Gary Lewis (actor)

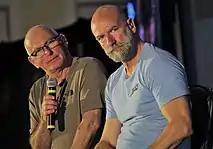

Lewis's first professional role, in 1993, was in BBC's anthology series "Screen One," in a feature-length episode entitled "Down Among the Big Boys." The standalone film, also starring Douglas Henshall and Billy Connolly, focuses on the marriage of a policeman's son to a criminal’s daughter. His next project was a 1995 made-for-TV movie from writer/director David Kane. "Ruffian Hearts" is a romantic comedy set in a Glasgow tenement where Lewis's character resided. Between 1995 and 1999, Lewis appeared in several episodes of series such as "Doctor Finlay", "Hamish MacBeth" opposite Robert Carlyle, BBC medical drama "Cardiac Arrest", BBC anthology "Screen Two"'s feature length "Flowers of the Forest", school drama "Hope and Glory," and BBC Scotland's medical drama "Life Support". During that time, he also appeared in director Mark Haber's made-for-TV film "The Princess Stallion" and BAFTA winning television film "Coming Soon".